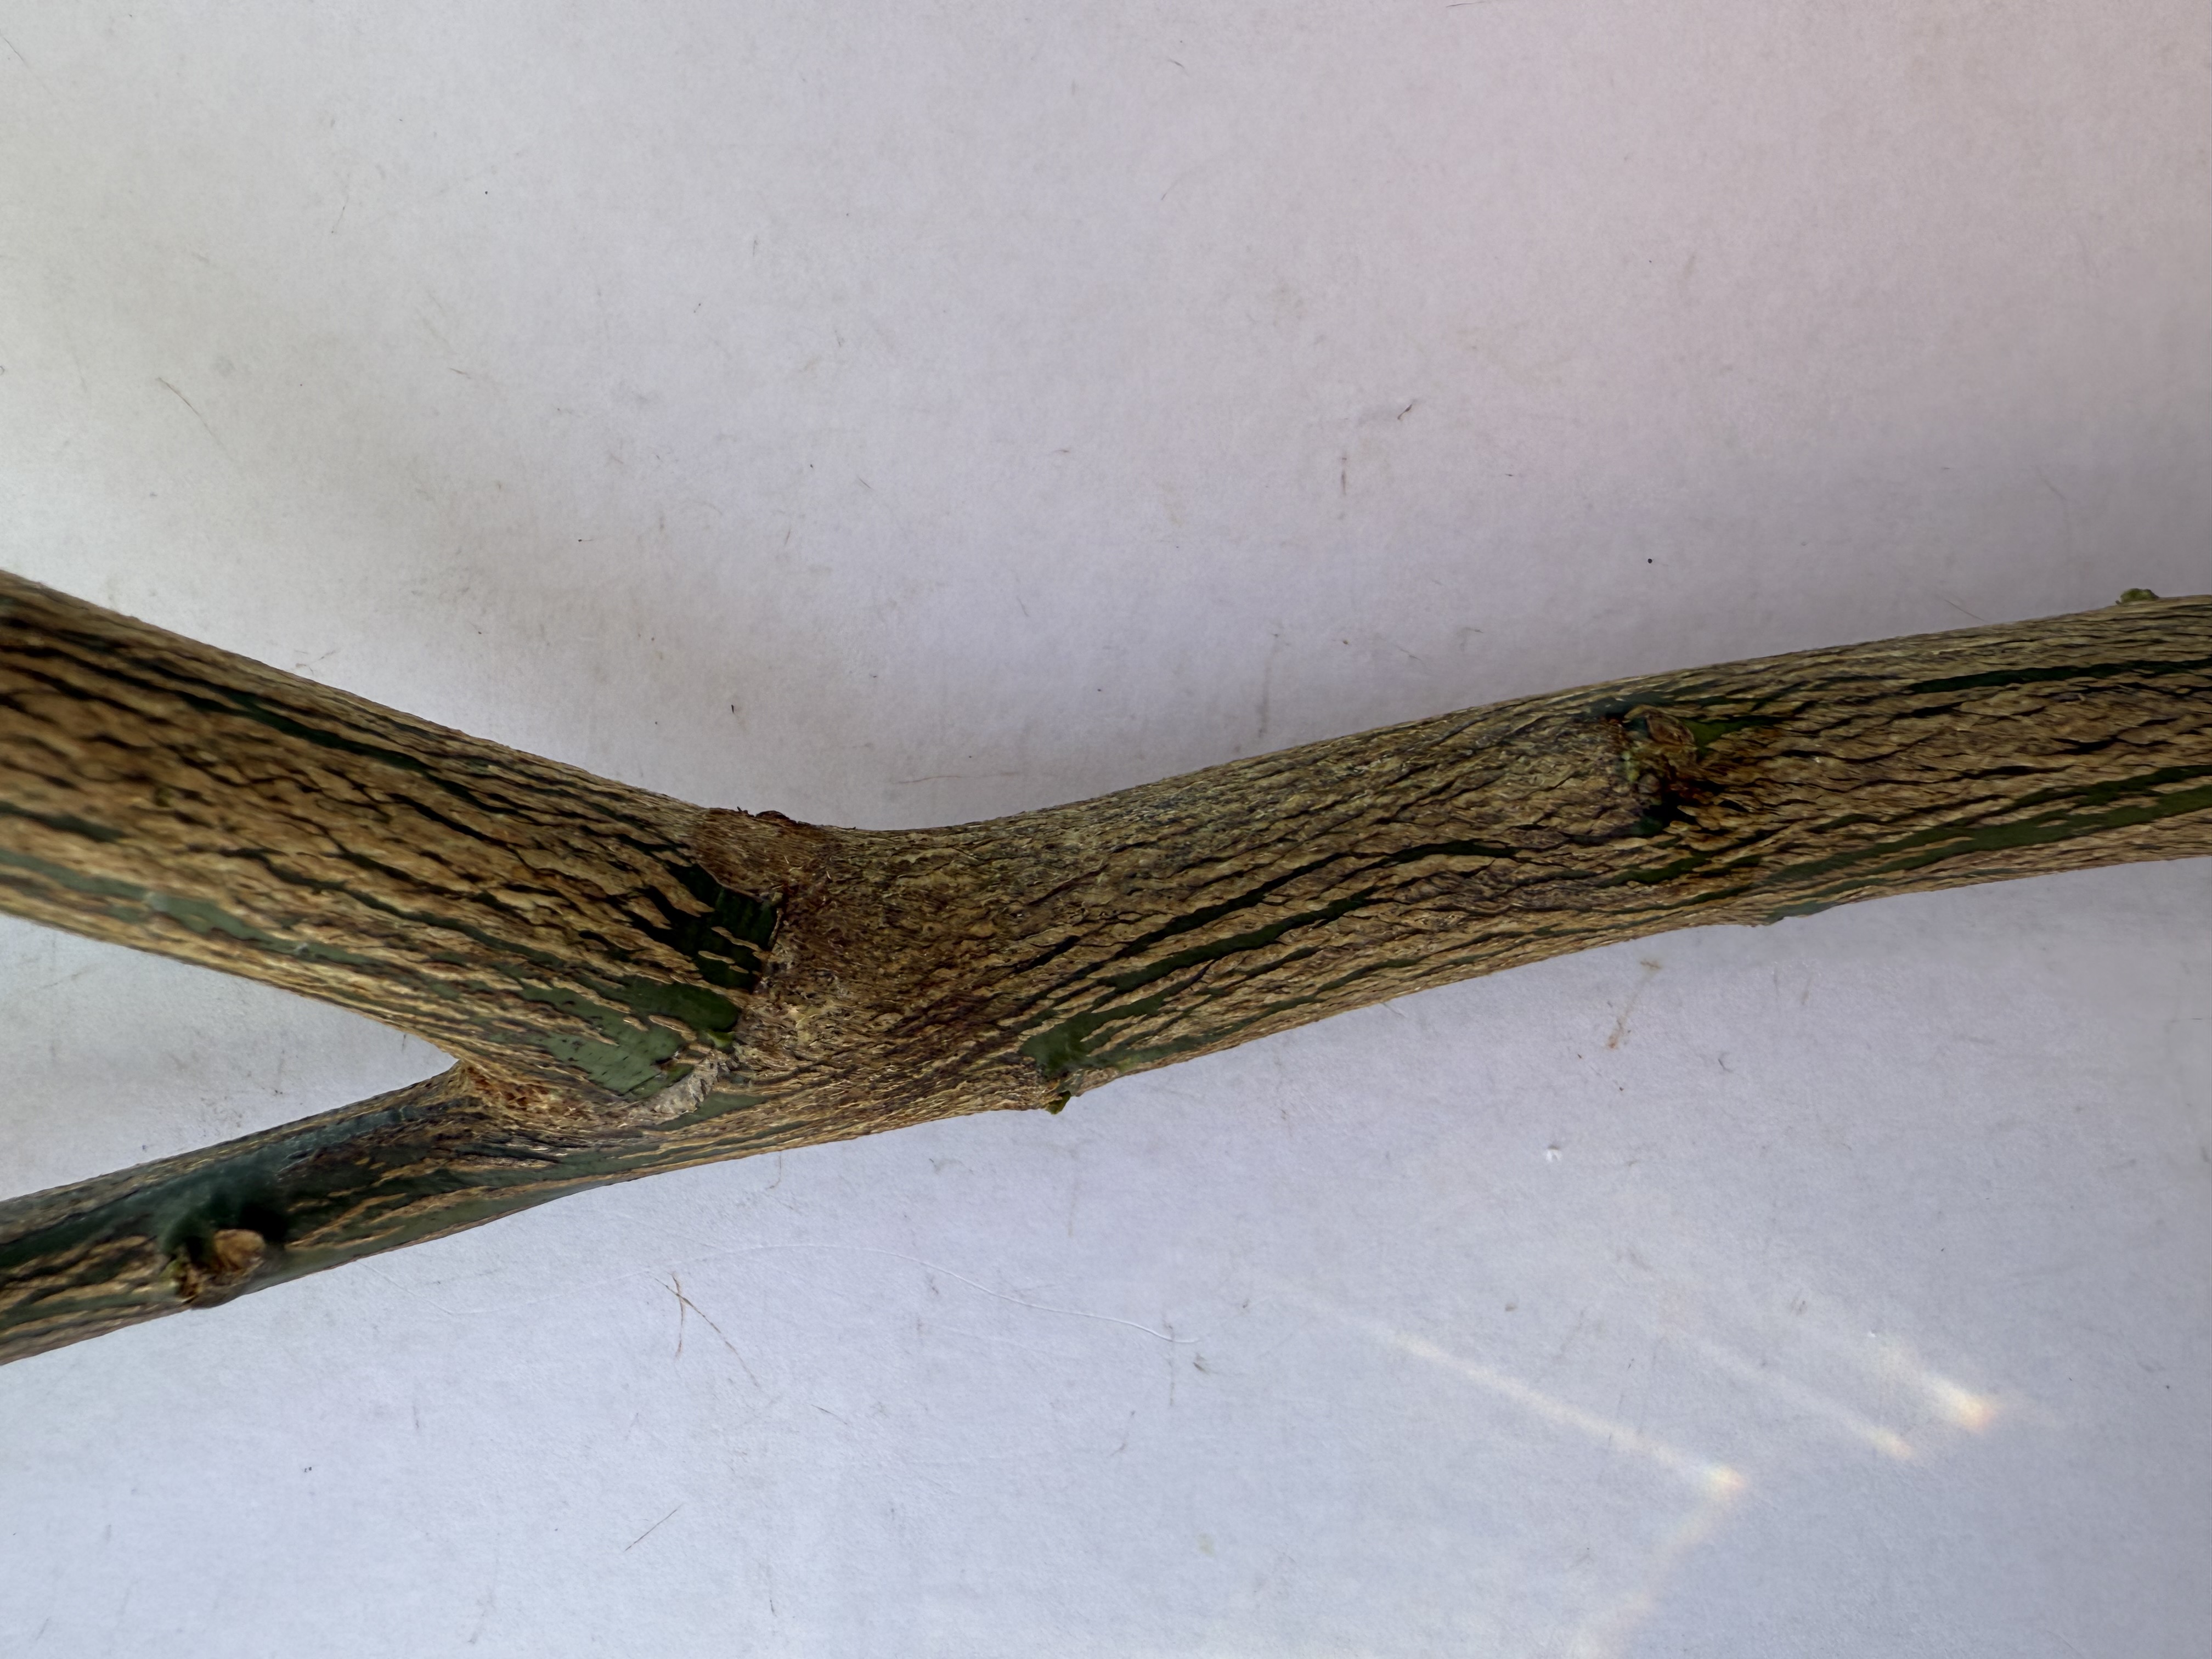
Variety: Orange